Percy Wilson (botanist)

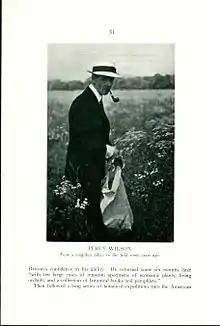
Photo from March 1944 issue of "Journal of The New York Botanical Garden"

He joined the New York Botanical Gardens (NYBG) as a museum aide. He traveled to Singapore and the Dutch East Indies in 1910, collecting various specimens – the first official NYBG-sponsored trip to the Asia-Pacific region. Wilson then became the assistant to Nathaniel Lord Britton, the NYBG Director-in-Chief. In 1914 Wilson became an Associate Curator.